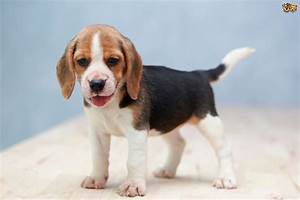
Label: cane